Sol Campbell

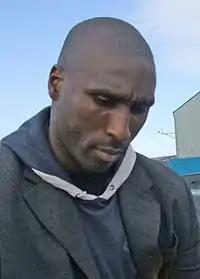
Campbell in 2007

Campbell began training with the Arsenal side in mid-October 2009 in a bid to maintain his fitness ahead of the January transfer window. On 15 January, he re-signed with the club. It was announced he would wear the number 31 shirt. Nine days later, he made his second debut for "the Gunners" in an FA Cup defeat to Stoke City. On 18 February, he scored his first goal in his second stint at the club with a headed goal against Porto in the first leg of the UEFA Champions League round of 16. Due to injuries to Thomas Vermaelen and William Gallas towards the end of the season, he found himself starting frequently for Arsenal.